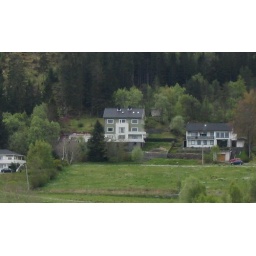
we lived in the green house when i was litle.